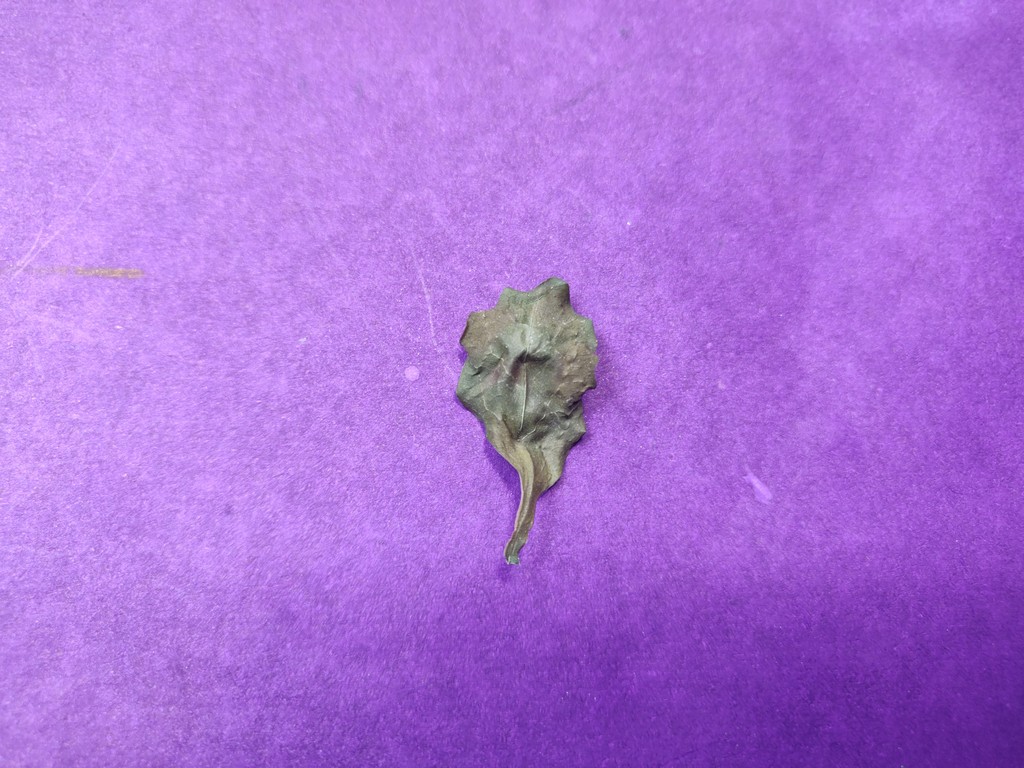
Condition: Dried
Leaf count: single
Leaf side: unknown